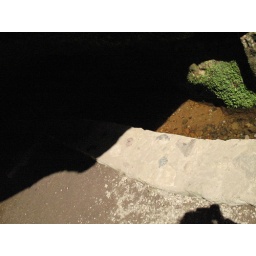
water flows underneath the sand stone